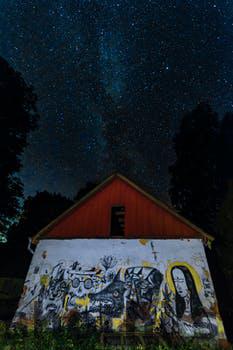
Label: Watermark